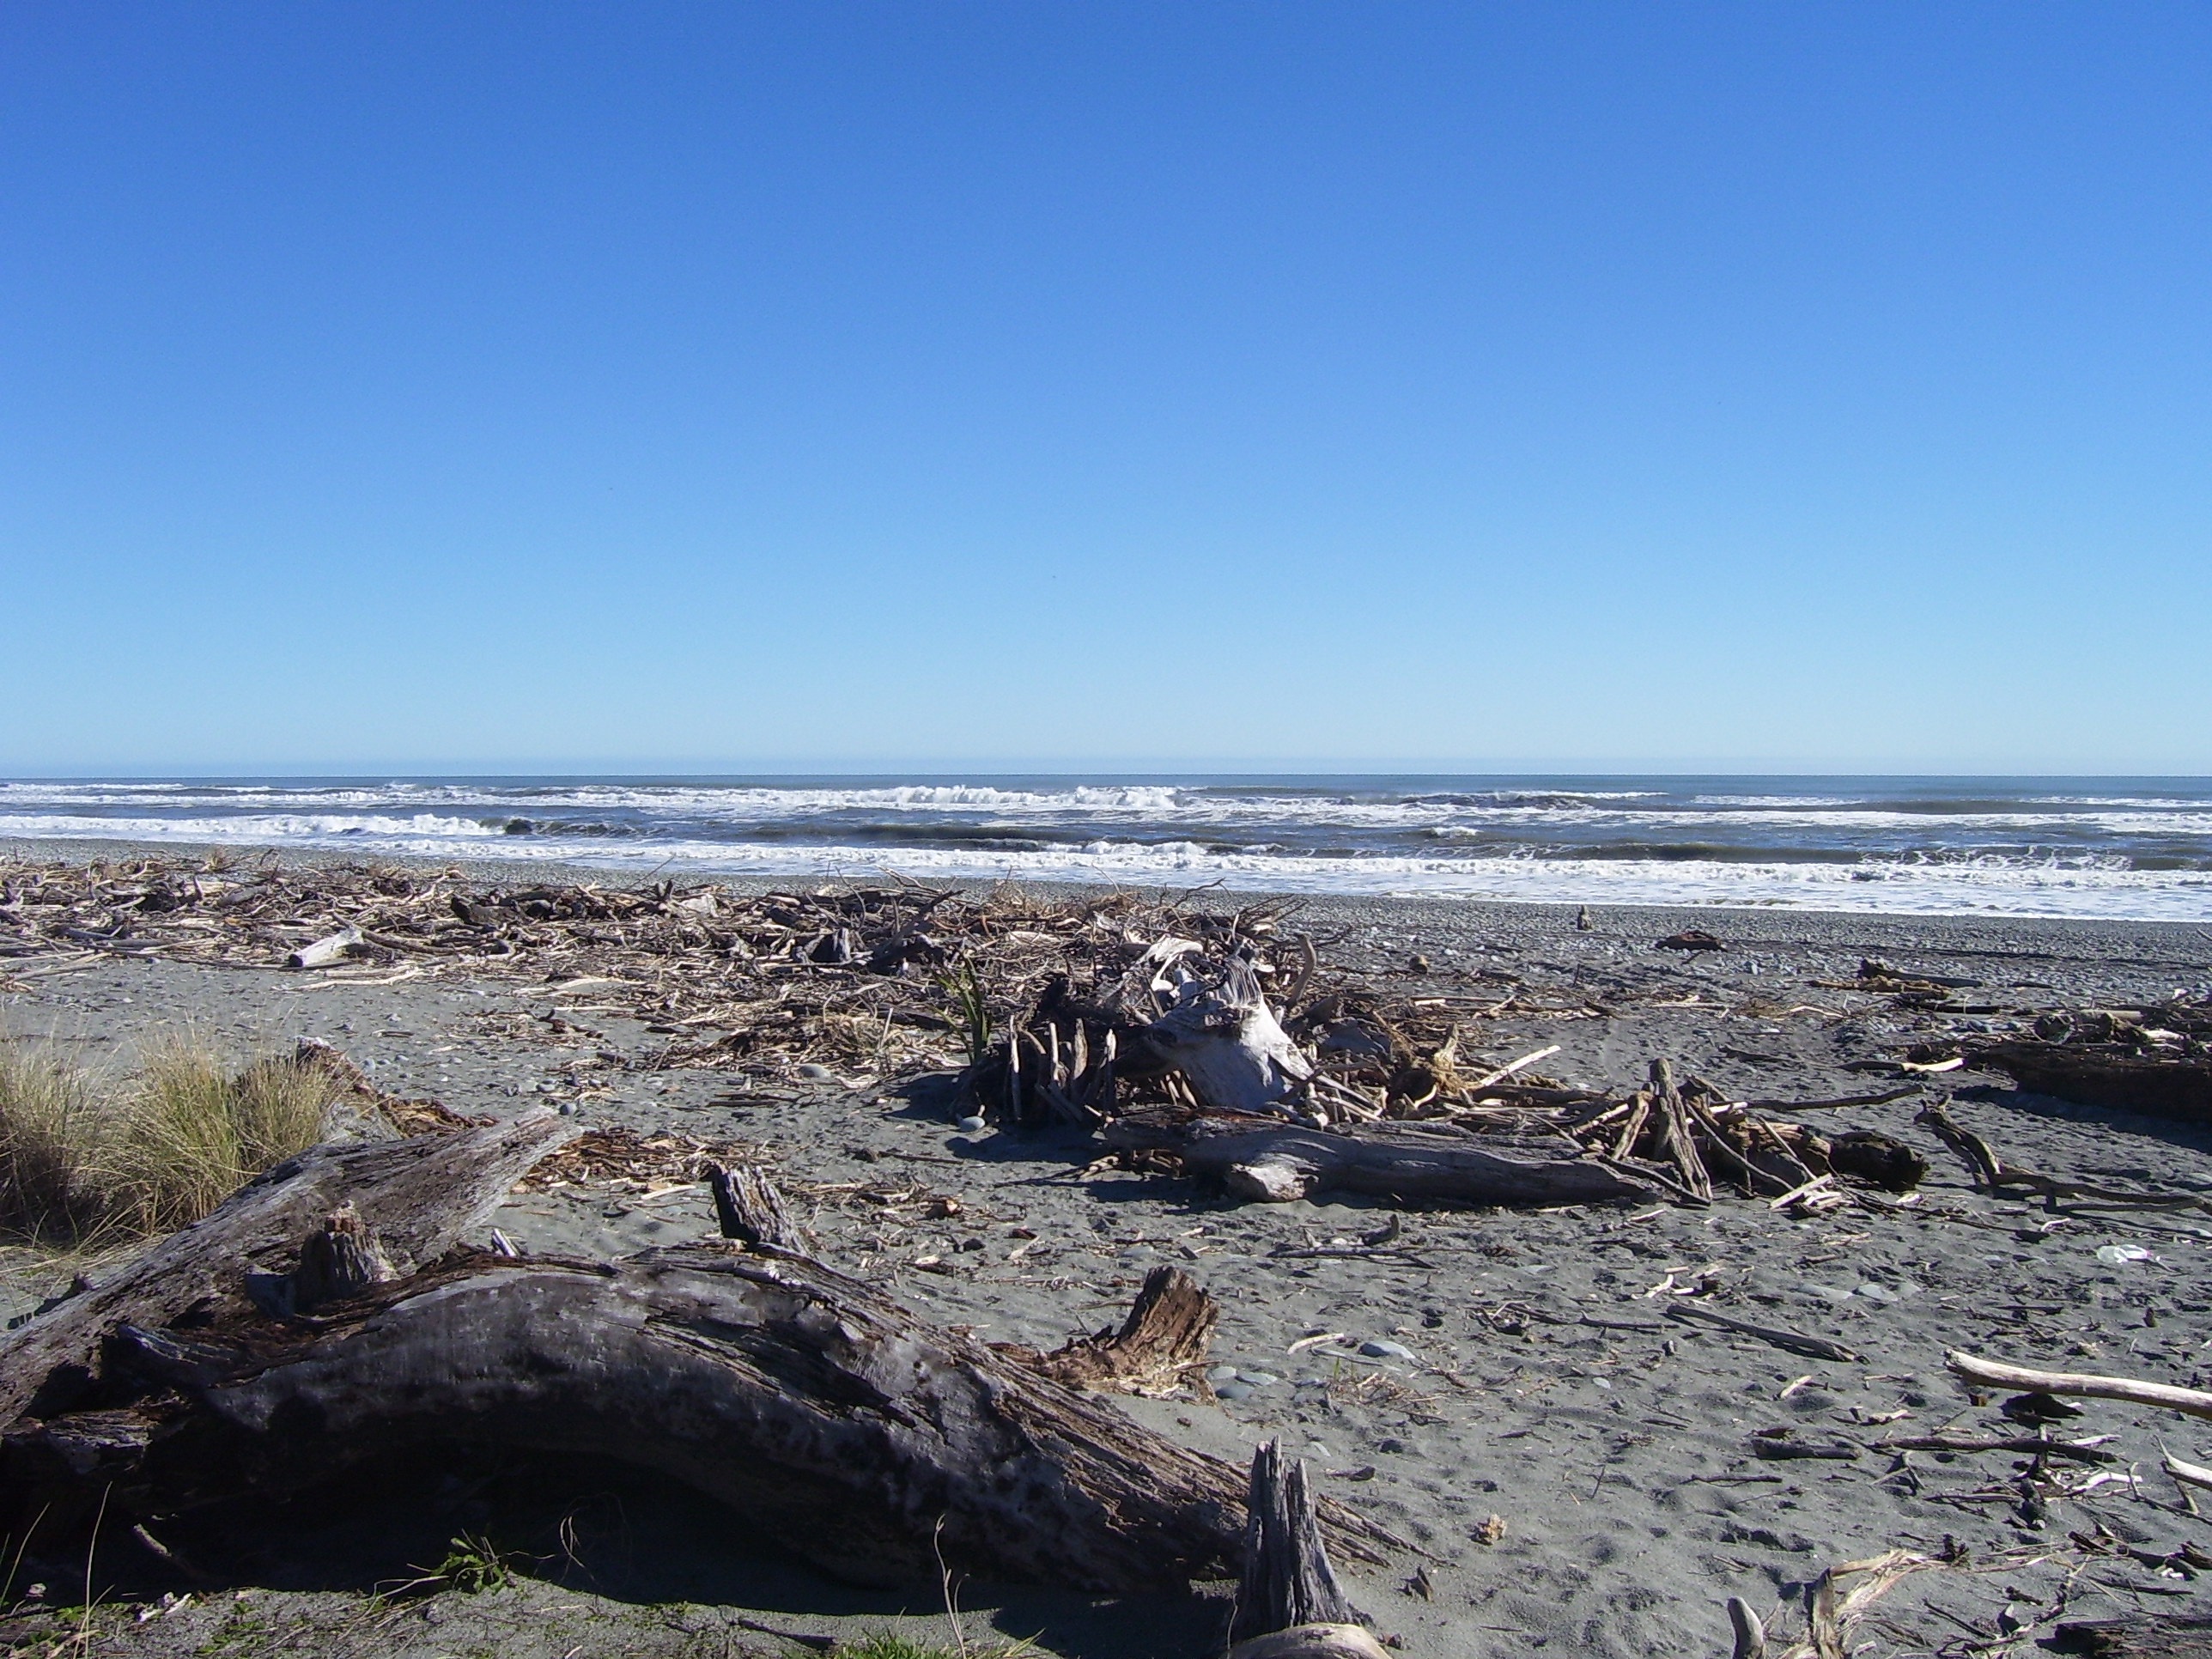
beach, driftwood, sea, coast, nature, rock, ocean, horizon, shore, wave, coastline, cliff, cove, bay, terrain, body of water, geology, new zealand, cape, mudflat, wind wave